Pop-punk

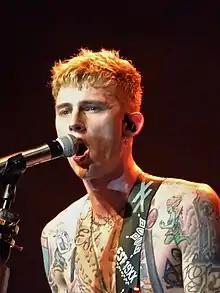
Machine Gun Kelly has been credited by publications such as "Kerrang!" as leading a pop-punk revival in the 2020s.

Avril Lavigne's 2002 album "Let Go" set a precedent for the success of female-fronted pop-punk acts. Journalist Nick Laugher wrote that it was "undeniable" that the record launched pop-punk into the mainstream, "blurring the lines with it and straight-up pop music, and making it more of a cultural movement than a genre." Other critics and publications noticed that because of Lavigne's punk-driven-pop anthems, she has earned the reputation as the genre's "queen". For her part, Lavigne preferred to describe her music as "heavy pop rock", rather than punk. Other pop-punk bands that achieved popularity include Good Charlotte, Simple Plan and MxPx. Good Charlotte's 2002 album "The Young and the Hopeless" went triple platinum. Simple Plan's 2002 debut album "No Pads, No Helmets...Just Balls" was certified double platinum and its 2004 follow-up "Still Not Getting Any..." went platinum.